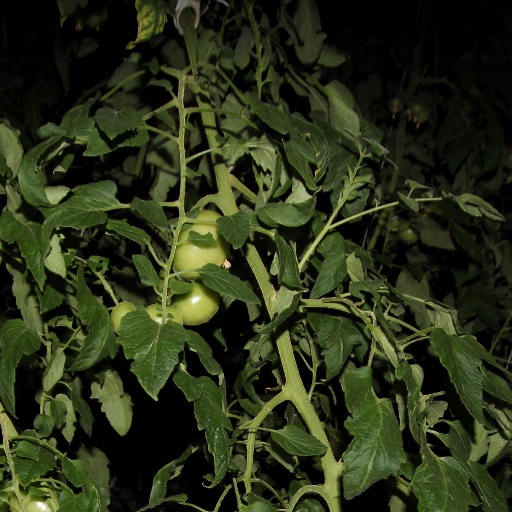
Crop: tomato